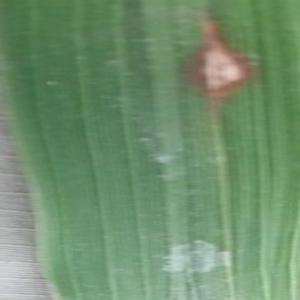
Disease: Blast